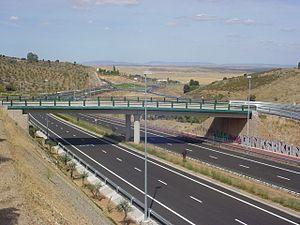
La Rocade Nord de Càceres aussi appelé Ronda Norte entoure la ville de Cáceres d'est en ouest par le nord de l'agglomération.